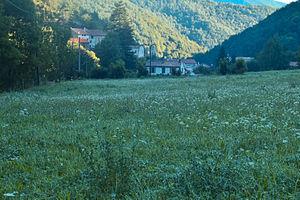
Vue générale du village de Montfort-sur-Boulzane (Aude)
Montfort-sur-Boulzane est une commune française située dans le département de l'Aude, en région Occitanie.